All Saints' Church, Stand

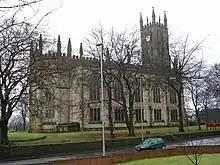
All Saints' Church from the northeast

All Saints' Church or Stand Church is an active Anglican parish church in Stand, Whitefield, Greater Manchester, England. It is in the deanery of Radcliffe and Prestwich, the archdeaconry of Bolton, and the diocese of Manchester. The church is recorded in the National Heritage List for England as a designated Grade I-listed building. It was a Commissioners' church, having received a grant towards its construction from the Church Building Commission. The church is a tall building, standing on high ground, and is constructed on a platform.